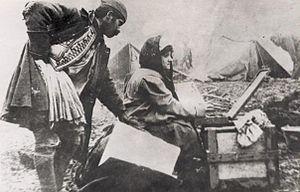
Thalia Flora-Karavia est une peintre grecque. Elle est née en 1871 et décédée en 1960.